Euryanax

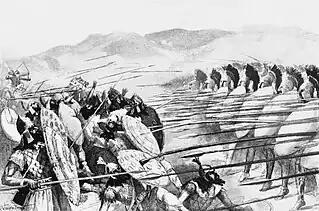
Scene of the Battle of Plataea, by J. Steeple Davis, where Euryanax was the second in command of the Spartans

In 480 BC Leonidas famously died in the Battle of Thermopylae against the Persians and was then succeeded by his son Pleistarchus. Since he was still a child, Pausanias and Euryanax led the Spartan army during the Battle of Plataea in 479 BC. During this combat, Euryanax was second in command.